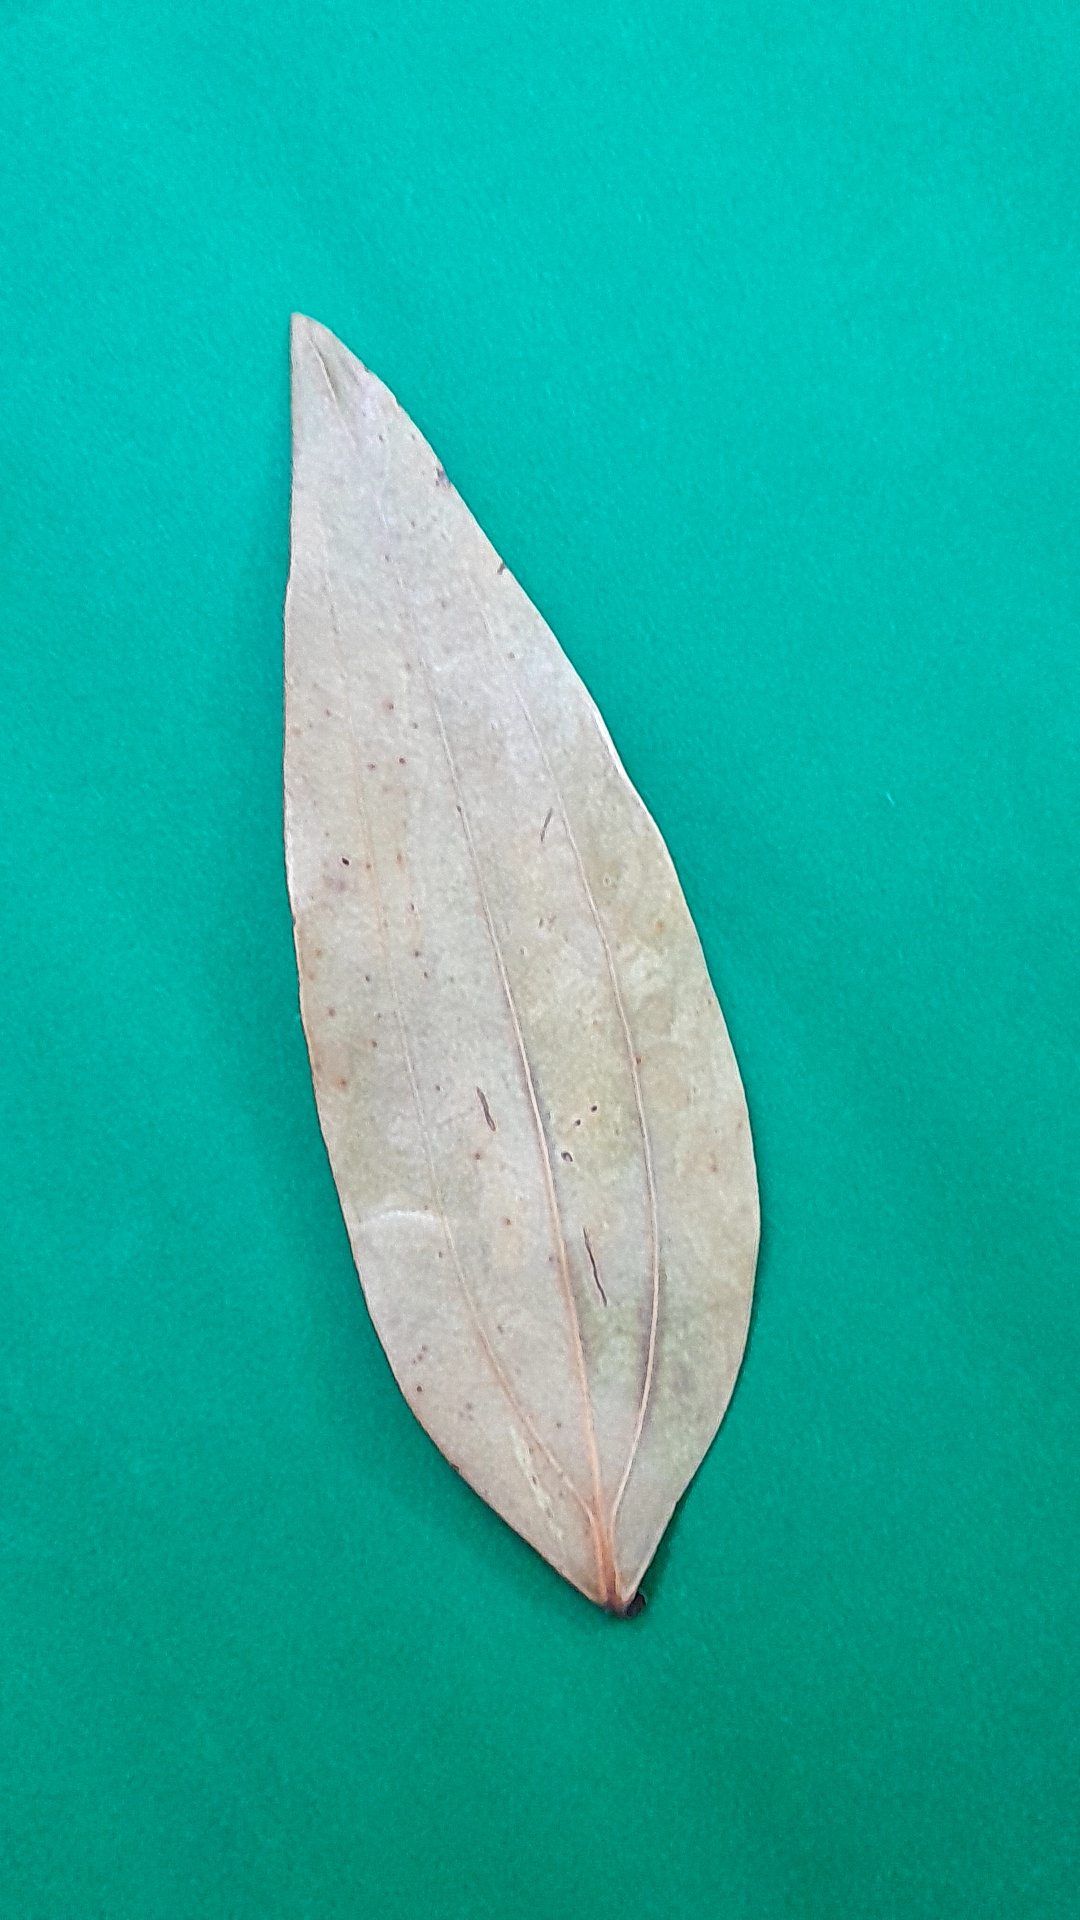
Label: Dry Leaf